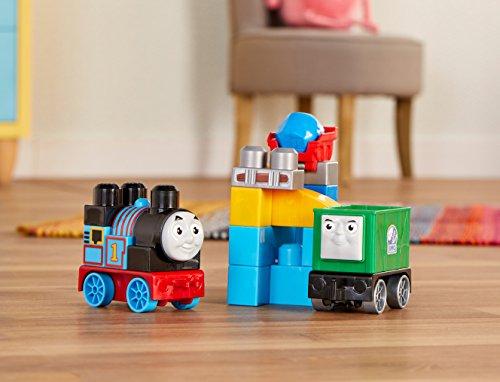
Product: Mega Bloks Thomas & Friends Blue Mountain Team-Up Building Kit
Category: Toys & Games | Building Toys | Building Sets
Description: Combine with other Thomas and friends construction toys by Mega Bloks and build them up.
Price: $19.87
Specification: ProductDimensions:4x10x11.5inches|ItemWeight:1pounds|ShippingWeight:1.23pounds(Viewshippingratesandpolicies)|DomesticShipping:ItemcanbeshippedwithinU.S.|InternationalShipping:ThisitemcanbeshippedtoselectcountriesoutsideoftheU.S.LearnMore|ASIN:B075M8RK13|Itemmodelnumber:FMB00|Manufacturerrecommendedage:12months-5years